Péter Juhász (politician)

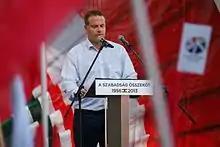
Juhász in 2013

Péter Juhász (born 27 February 1971) is a Hungarian telemarketer, cannabis activist and politician, who served as leader of the Együtt party from February 2017 until its dissolution.